Perazhagi

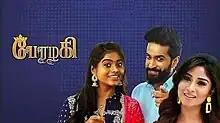

Perazhagi is a 2018 Tamil-language soap opera which is directed by Pon Ilango and starring Gayathri, Viraat, Dipti sree, VJ Saravana Kumar, Manjula Paritala, and Porkodi. It aired on Colors Tamil from 20 February 2018 – 21 December 2019. The story about young girl "Pothum Ponnu" explores the social impacts of skin colour.